George Armstrong Custer Equestrian Monument

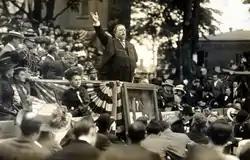
President Taft speaks to a crowd at the unveiling of the statue in 1910. Elizabeth Bacon Custer is pictured just below Taft to his right.

In the century since the statue was installed, it has been placed at three different sites. It was originally located in the middle of the brick-paved intersection of First and Washington streets in front of the courthouse; this area is part of the present-day Old Village Historic District. His widow Elizabeth Custer, who spent much of her later life improving Custer's reputation and public image, argued that the statue deserved a better location. Some residents complained that it was a traffic hazard in the middle of an intersection. When the statue was first erected, traffic was sparse in Monroe, but automobile traffic was markedly increasing. On June 20, 1923, the statue was moved to a new location in Soldiers and Sailors Park along the River Raisin. There, the statue stood in relative isolation and was eventually obscured by unkempt scrubs and trees.